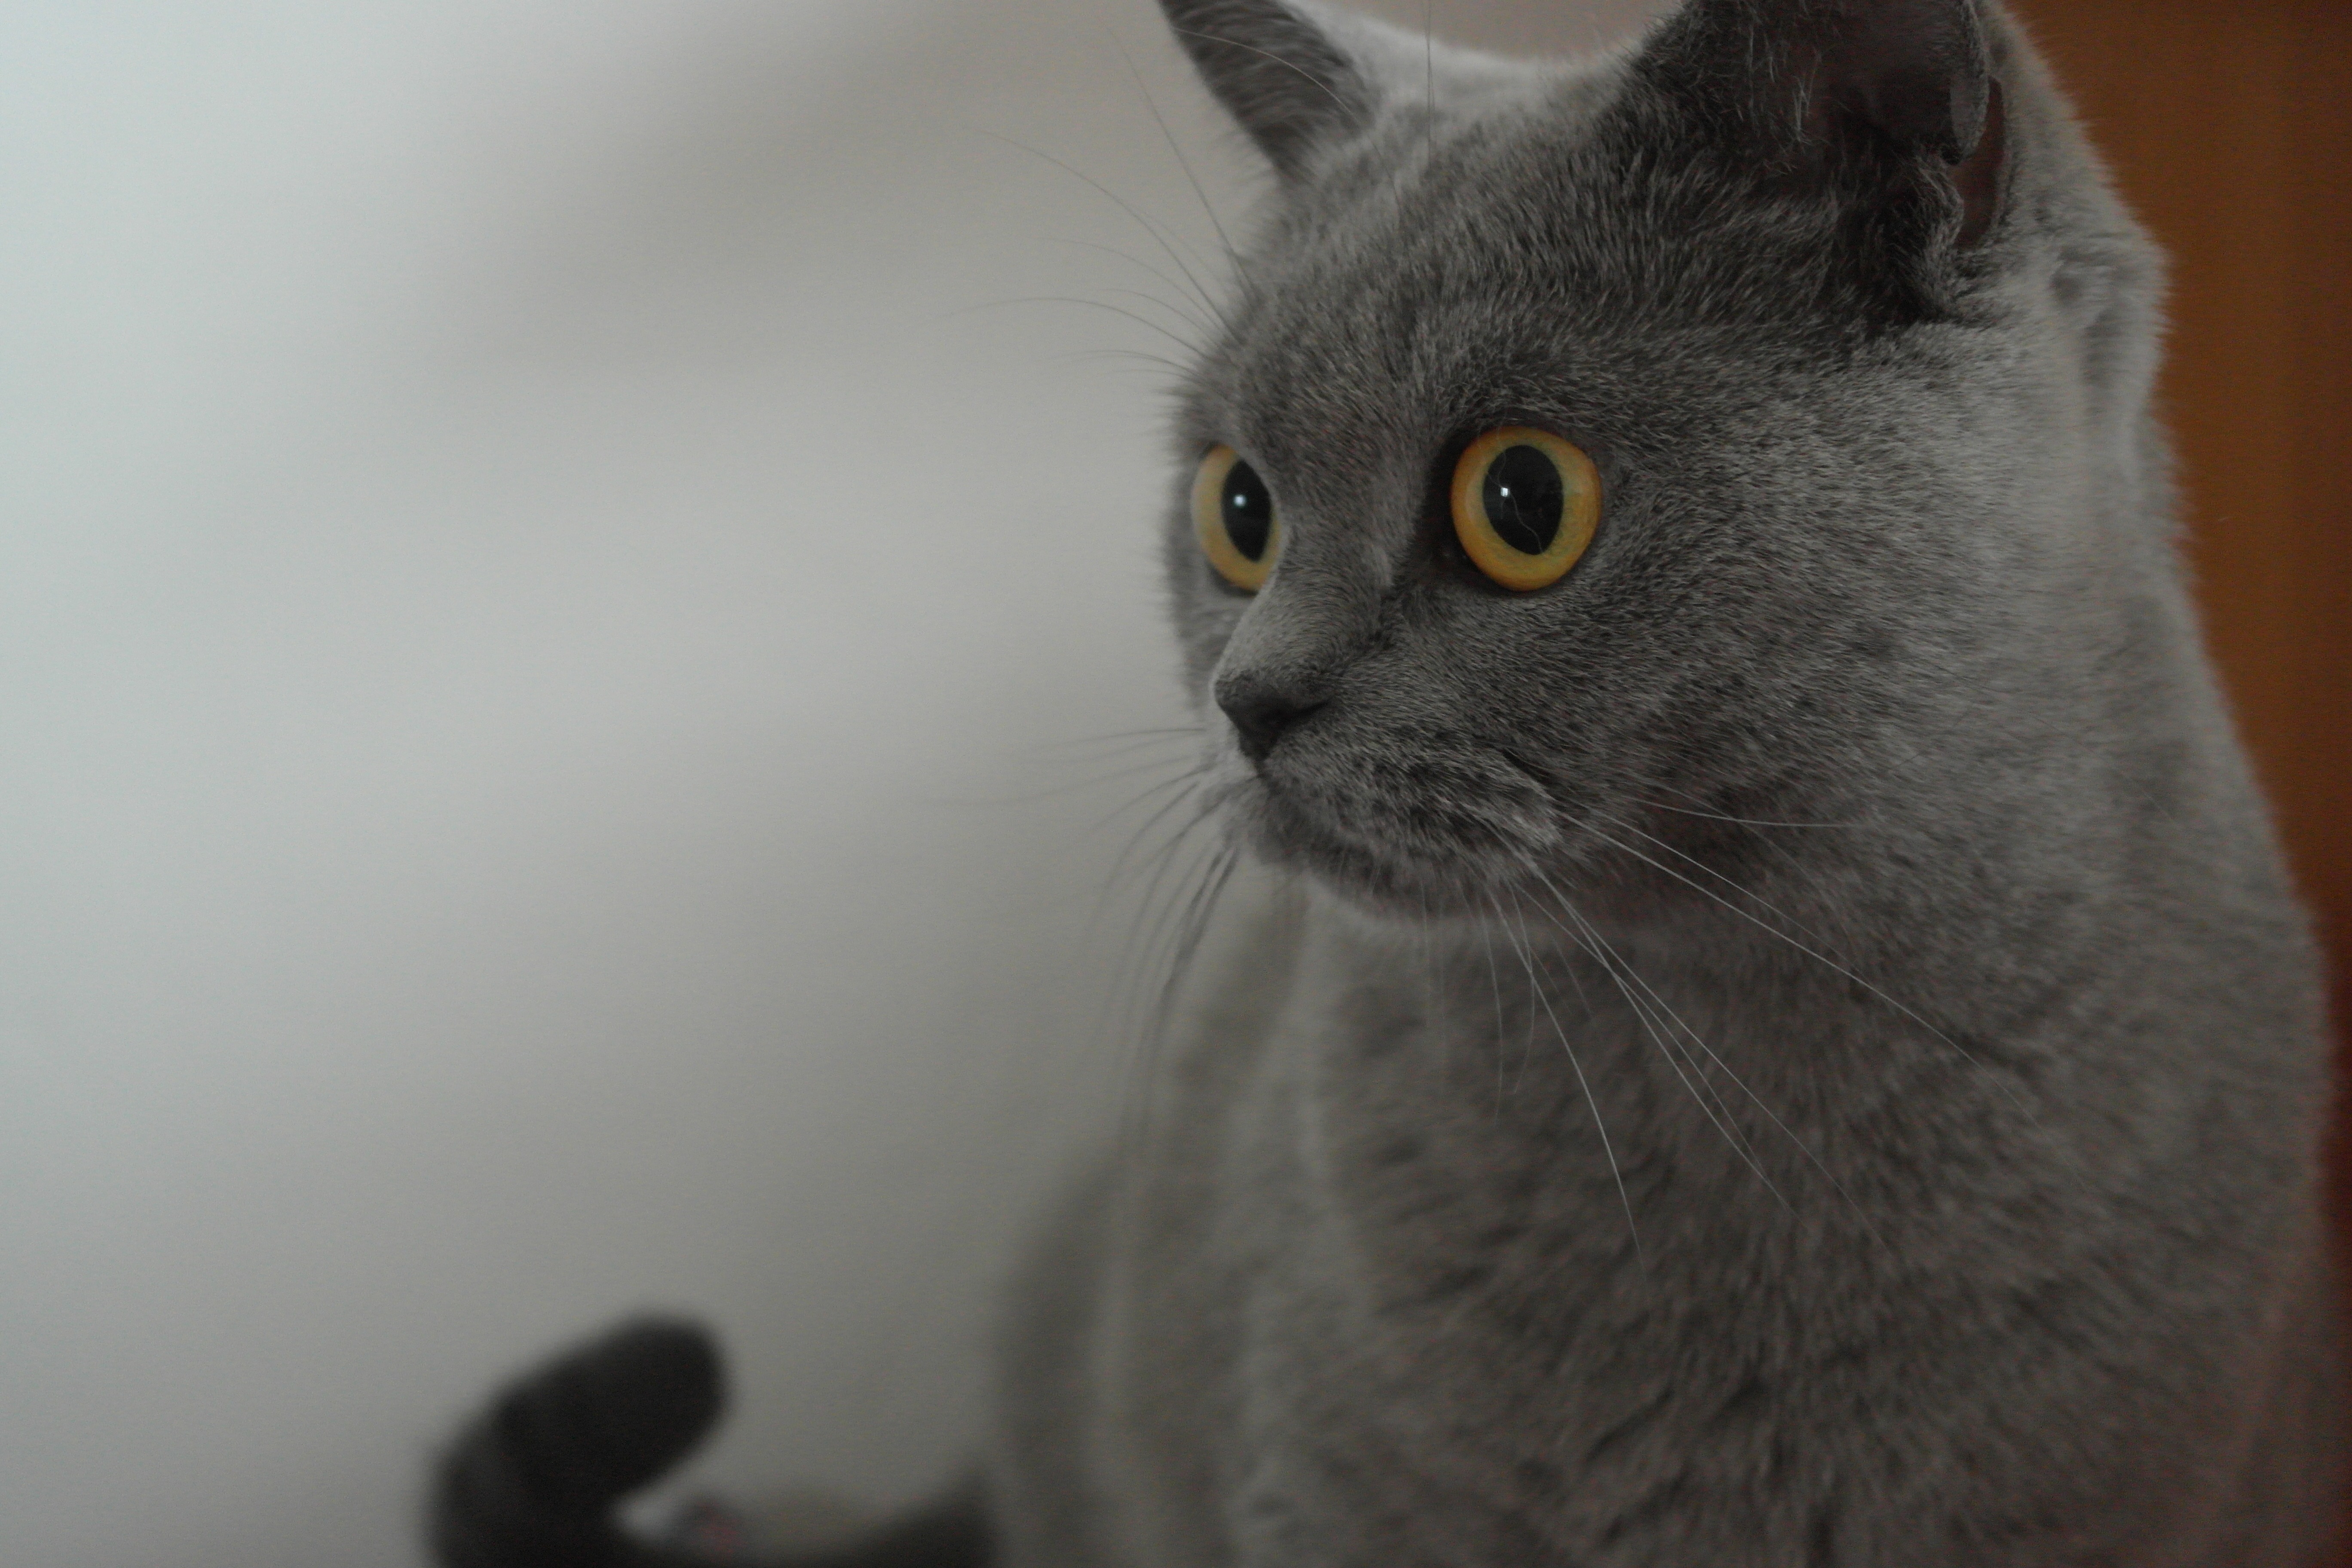
home, cat, mammal, fauna, eyes, whiskers, vertebrate, gaze, burmese, british shorthair, chartreux, russian blue, korat, small to medium sized cats, cat like mammal, carnivoran, domestic short haired cat